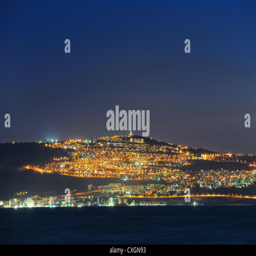
the shore and the city at night